Solar simulator

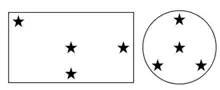
The measurement pattern required for spectral match measurements under IEC 60904:2020

Recent material science developments have expanded the spectral responsivity range of c-Si, multi-c-Si and CIGS solar cells to 300 nm–1200 nm. Therefore, in 2020, the IEC 60904-9 standard introduced a new table of wavelength intervals (given in Table 3 below) aimed to match solar simulator output to the present needs of a wide variety of photovoltaic devices.